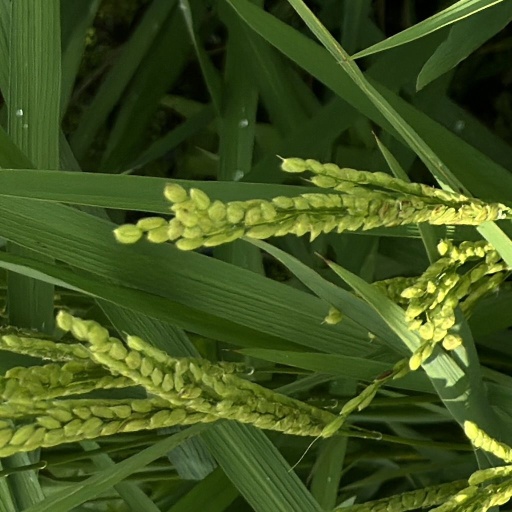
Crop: rice